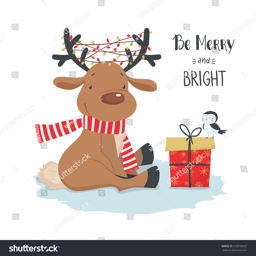
cute christmas deer with little bird and gift .